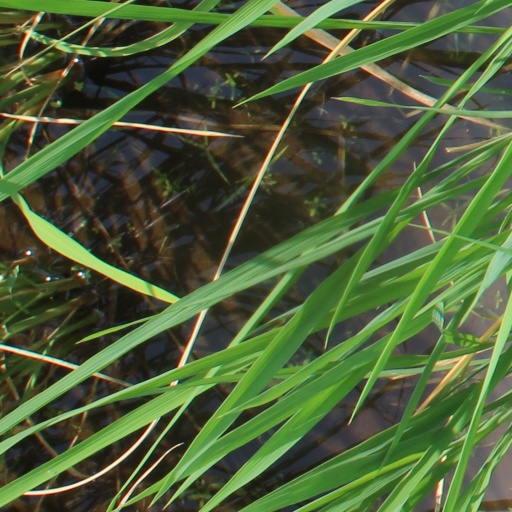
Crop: rice